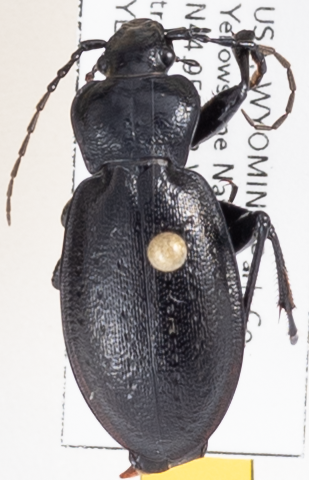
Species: Carabus taedatus agassii
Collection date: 2023-08-16
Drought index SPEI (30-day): -0.114
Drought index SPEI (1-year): -0.058
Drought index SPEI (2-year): -0.18